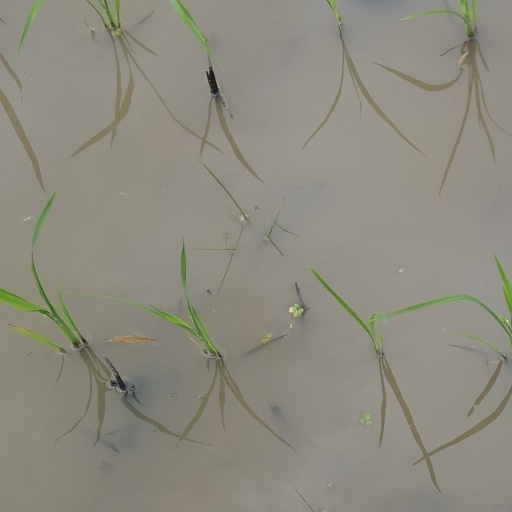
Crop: rice